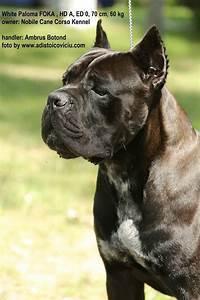
dog